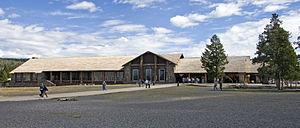
Old Faithful Lodge, dans le parc national de Yellowstone, dans le Wyoming, aux États-Unis. Face au vieux geyser fidèle.